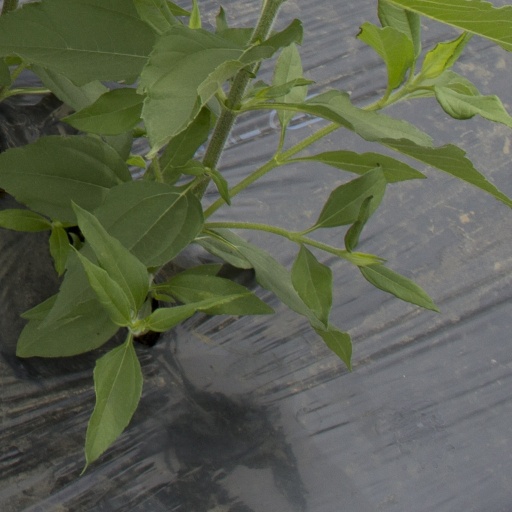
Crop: Jerusalem artichoke